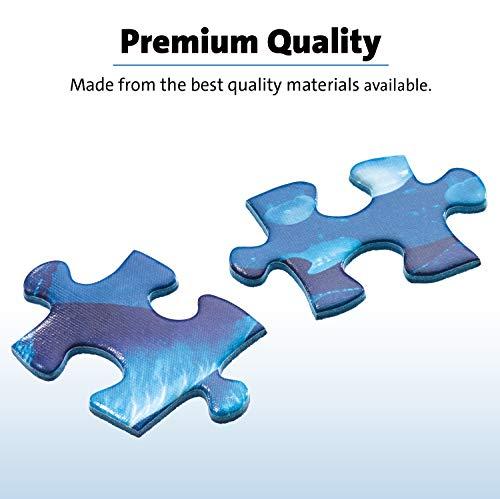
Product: Ravensburger 07834, Mermaid Adventures 2 x 24 Piece Puzzles in a Box, 2 x 24 Piece Puzzles for Kids, Every Piece is Unique, Pieces Fit Together Perfectly
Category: Toys & Games | Puzzles | Jigsaw Puzzles
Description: Great Condition.
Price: $13.49
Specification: ProductDimensions:10.8x7.5x1.5inches|ItemWeight:9.6ounces|ShippingWeight:9.6ounces(Viewshippingratesandpolicies)|ASIN:B07M92C2P4|Itemmodelnumber:07834|Manufacturerrecommendedage:4-7years